Abby Jane Morrell

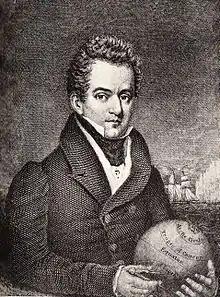
Benjamin Morrell

On September 2, 1829, they set sail on her husband's fourth voyage of commerce and exploration on the schooner "Antarctic". They voyaged from 1829 to 1831 and both wrote accounts of what they saw on their return. Morrell was accompanied by her brother, who is not named.